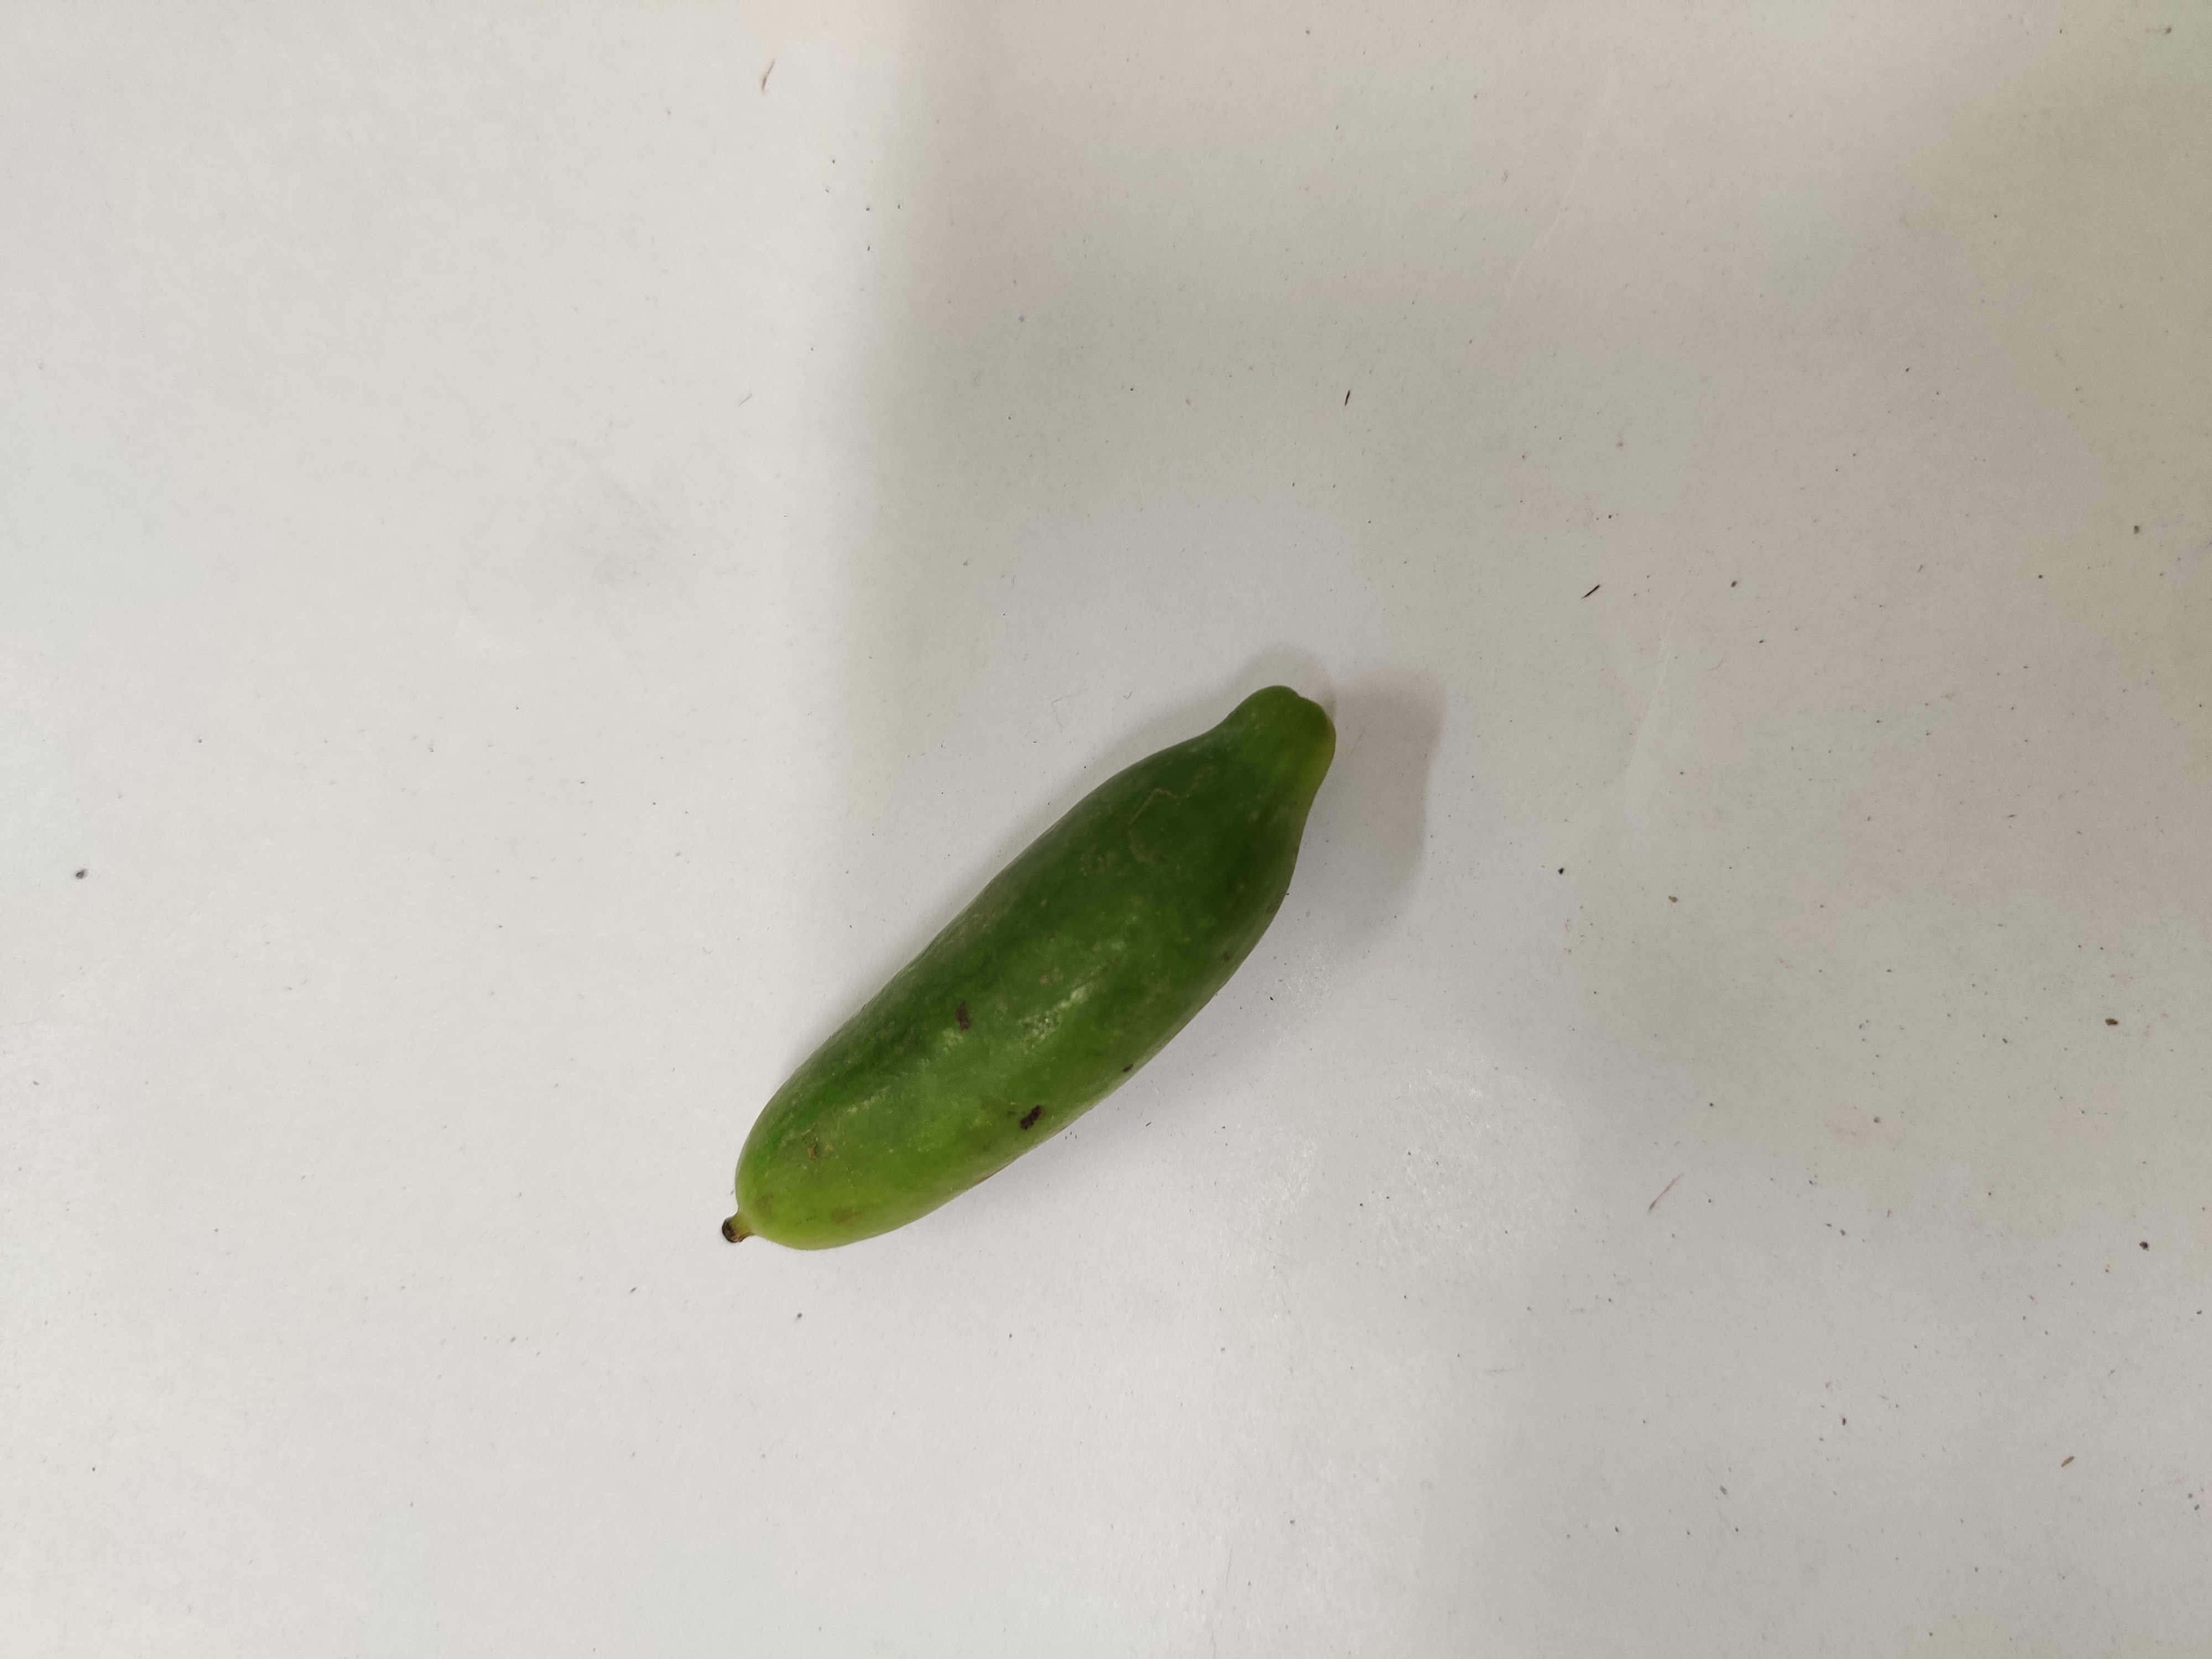
Crop: Ivy Gourd
Condition: Fresh